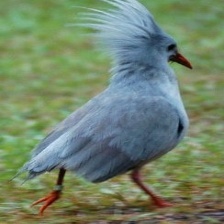
Species: KAGU
Scientific name: RHYNOCHETOS JUBATUS